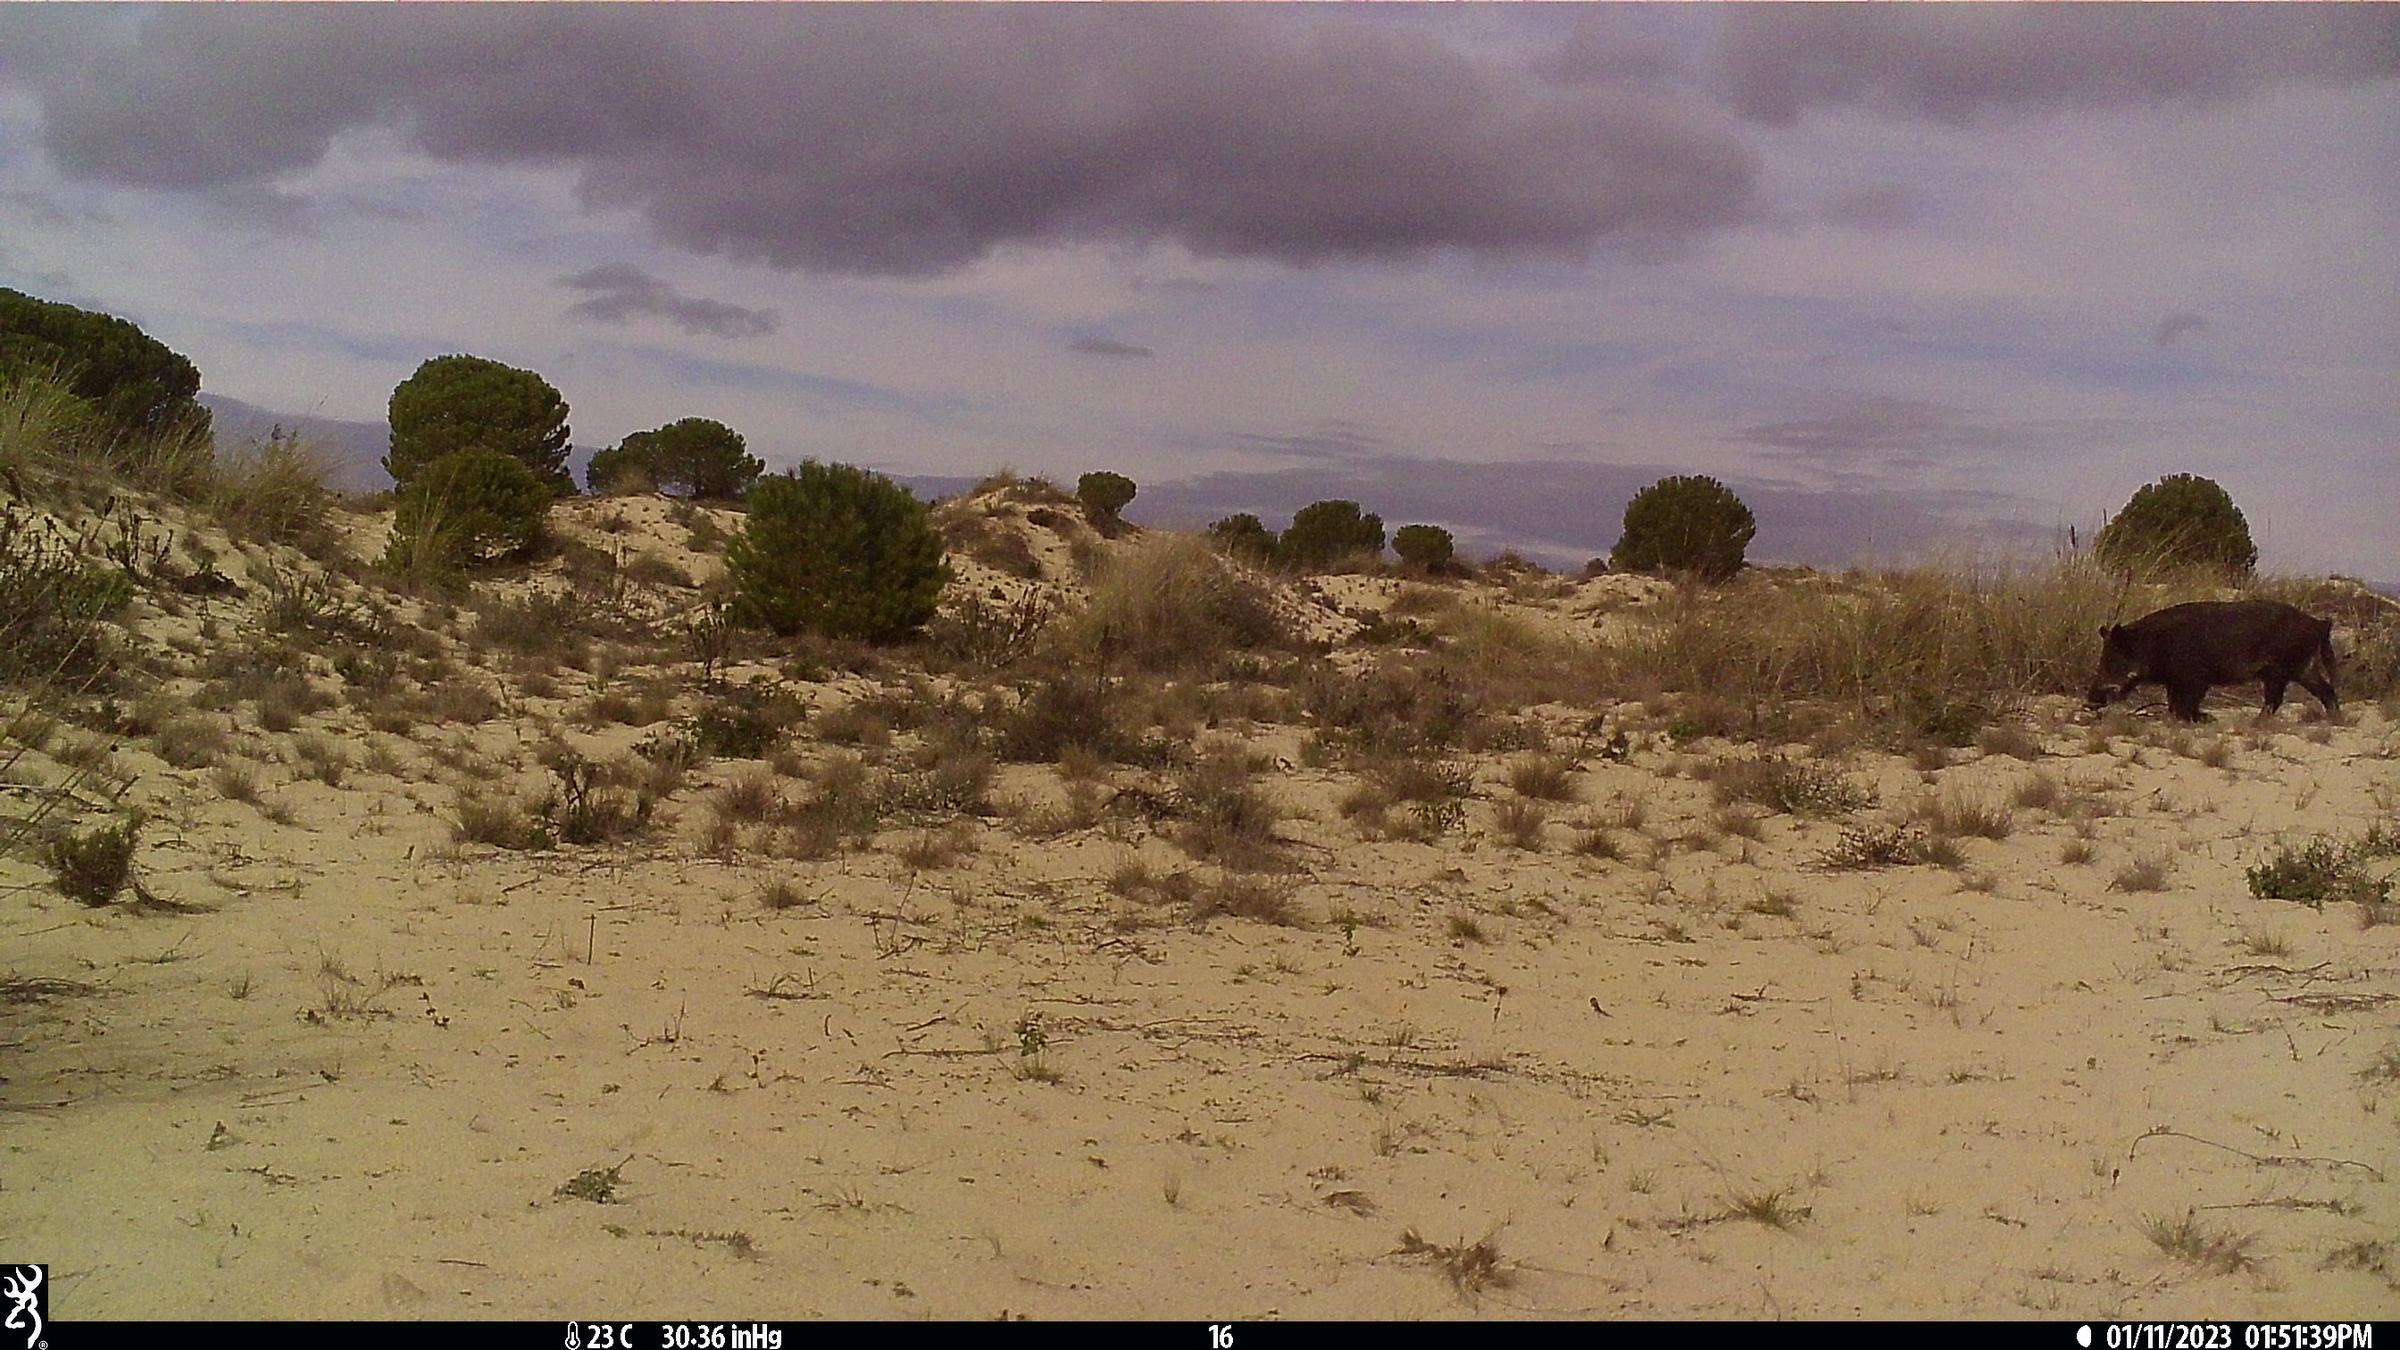
Species: Sus scrofa